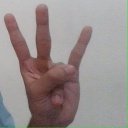
अक्षर: क्ष